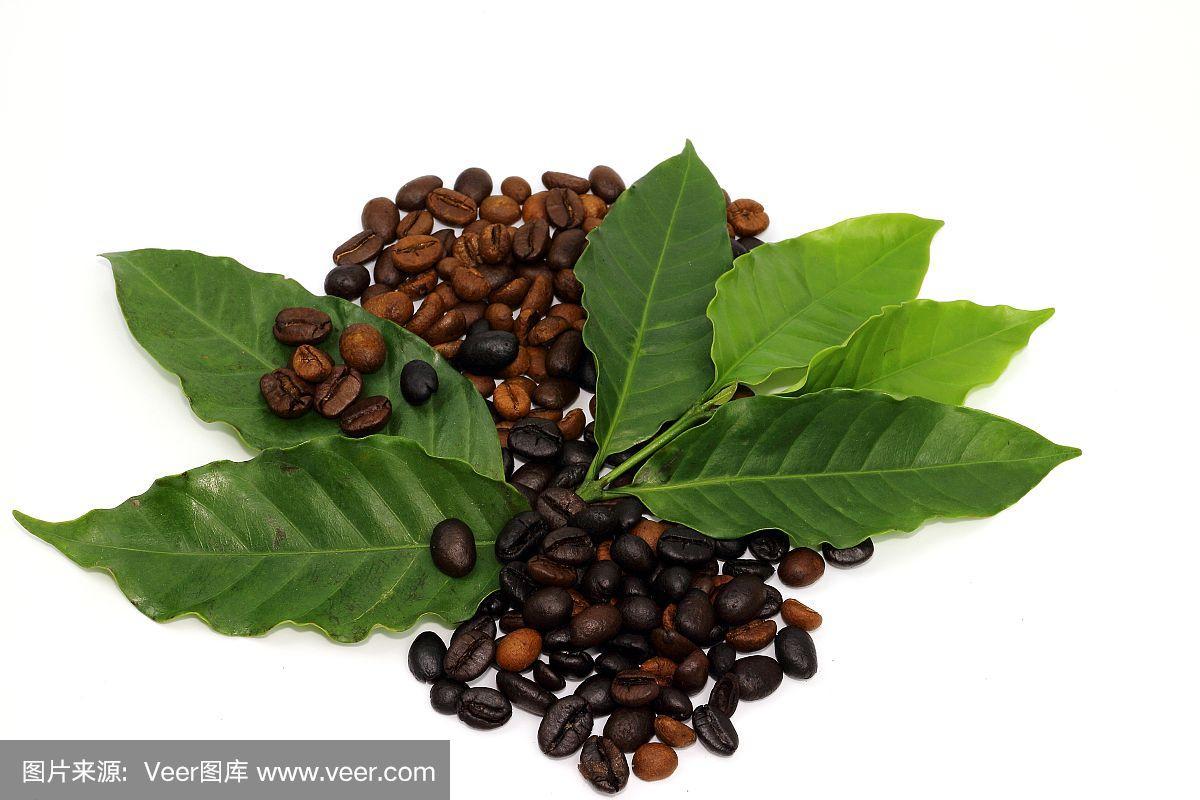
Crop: unknown
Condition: coffee